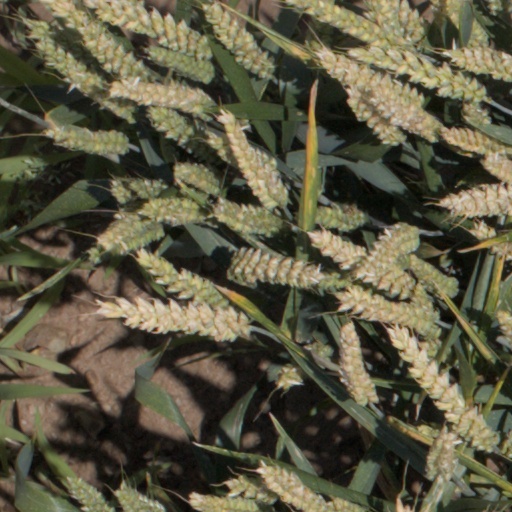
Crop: wheat